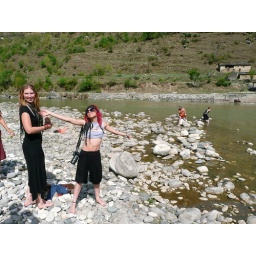
We celebrate by dousing ourselves in the clean river water and dancing along the banks